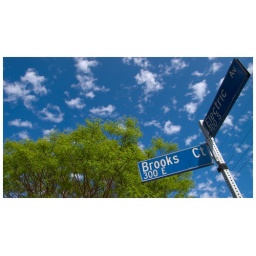
blue sky in la